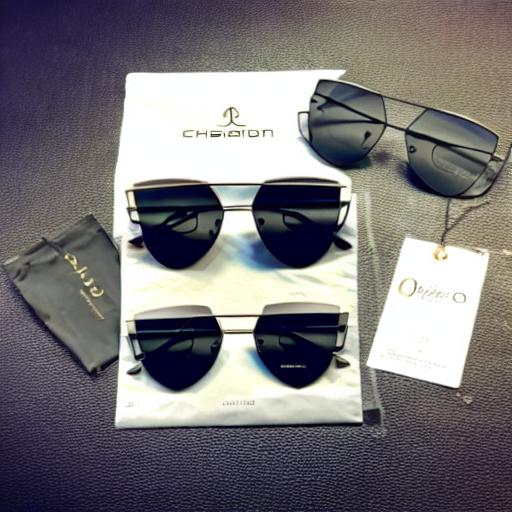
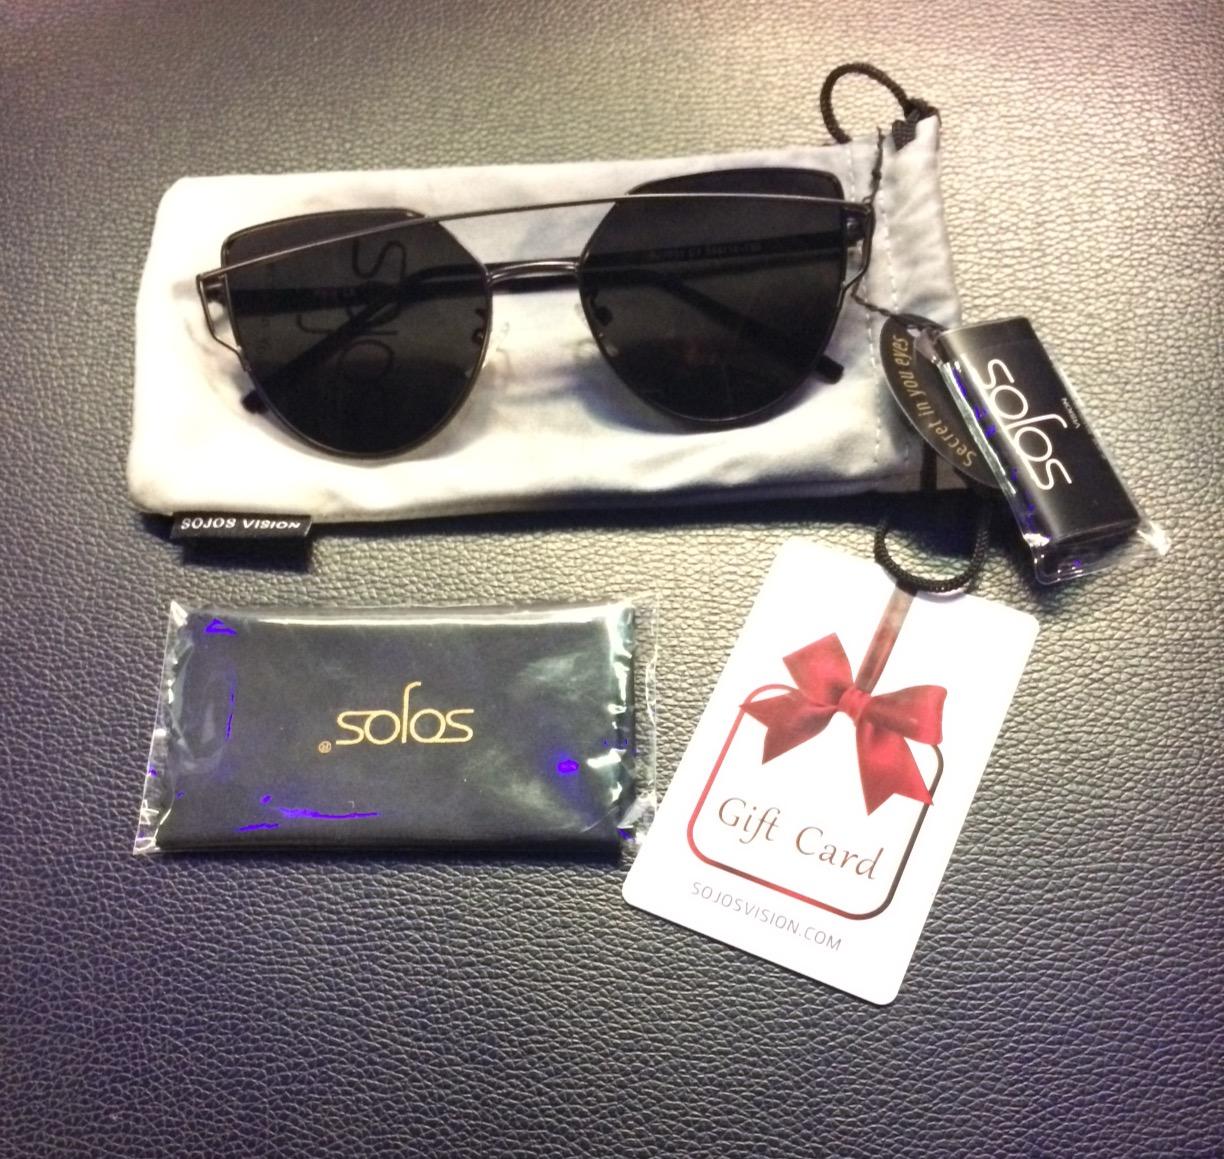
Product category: accessories_sunglasses
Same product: no